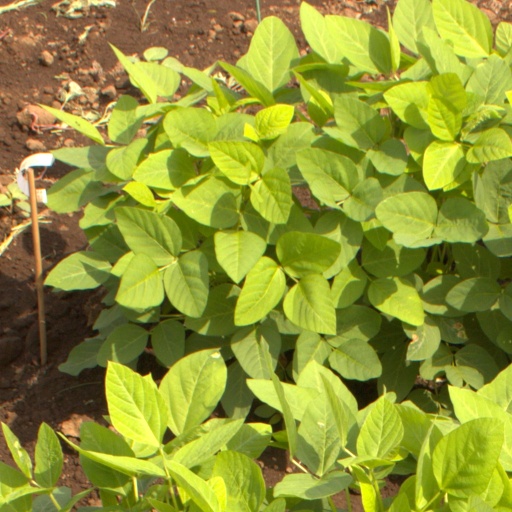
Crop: soybean